HU-GO

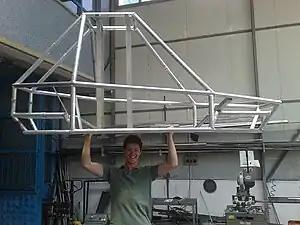
HU-GO's chassis weighs only 24 kg.

HU-GO has a very light (24 kg) space frame chassis made of aluminum tubes. The body, which is mounted on the chassis is made of fiberglass. Windscreen and wheel covers are made from Plexiglas. All of the components are designed (or selected) within a narrow range of safety factors to keep the weight low. As a result, HU-GO has a competitive weight of only 257 kg in total. While reducing the weight, rollover and torsional stiffness calculations have done by using finite elements method software for safety, and successful simulation results were obtained.